Muhammed Zafar Iqbal

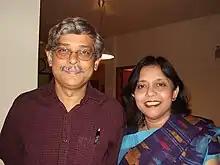
Iqbal with his wife, Yasmeen Haque

Iqbal married Yasmeen Haque in 1978. She was the Dean of the Life Science Department and Professor of the Department of Physics at SUST. They have a son, Nabil Iqbal, working as a scientist at Durham University and a daughter, Yeshim Iqbal, a research scientist at Global TIES for Children at New York University after completing her Ph.D. from the same institution.